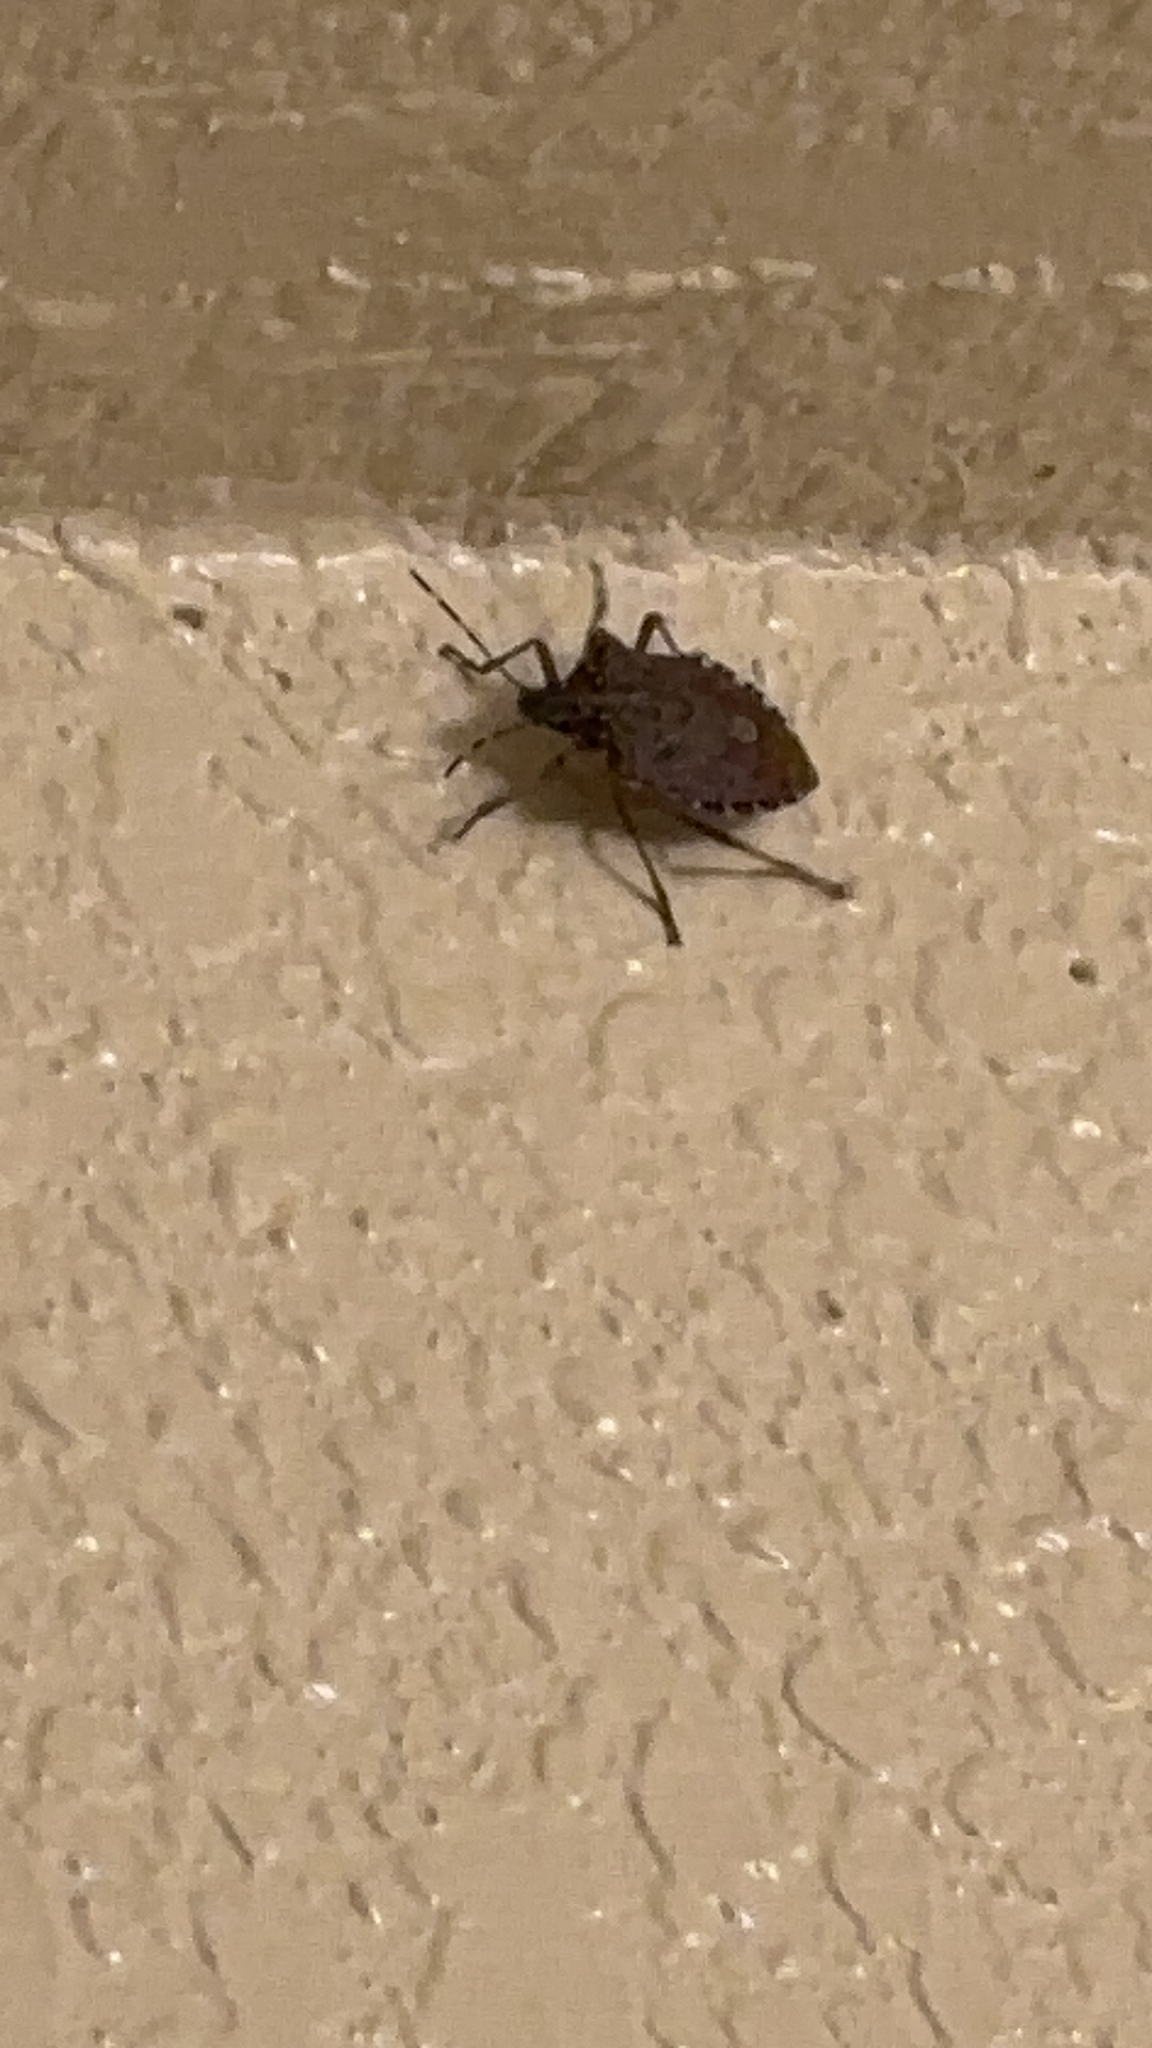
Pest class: stink_bug